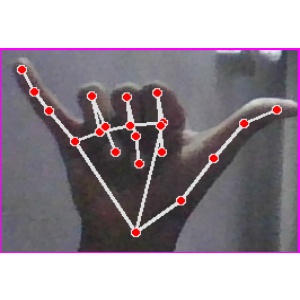
अक्षर: य